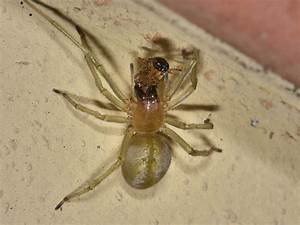
Label: spider